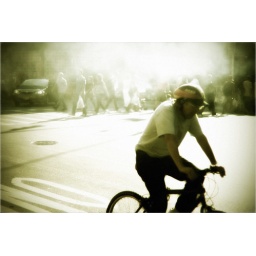
A man rides through a cloud of chicken smoke near times square.